Great Barrington station

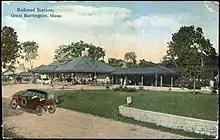
Early-20th-century postcard of the station

The railroad was chartered in 1836 and began placing rails in Bridgeport Connecticut and on the line from North Canaan, Connecticut in Great Barrington in September 1842. The station was built in 1901 to replace an earlier one on Railroad Avenue. The line ran north to Stockbridge, Lenox Railroad Station, Lee Station. In Pittsfield, it stopped at Pittsfield Depot, and later, at Union Station. Passenger service ended on April 30, 1971. It has been a stop on the Berkshire Scenic Railway.